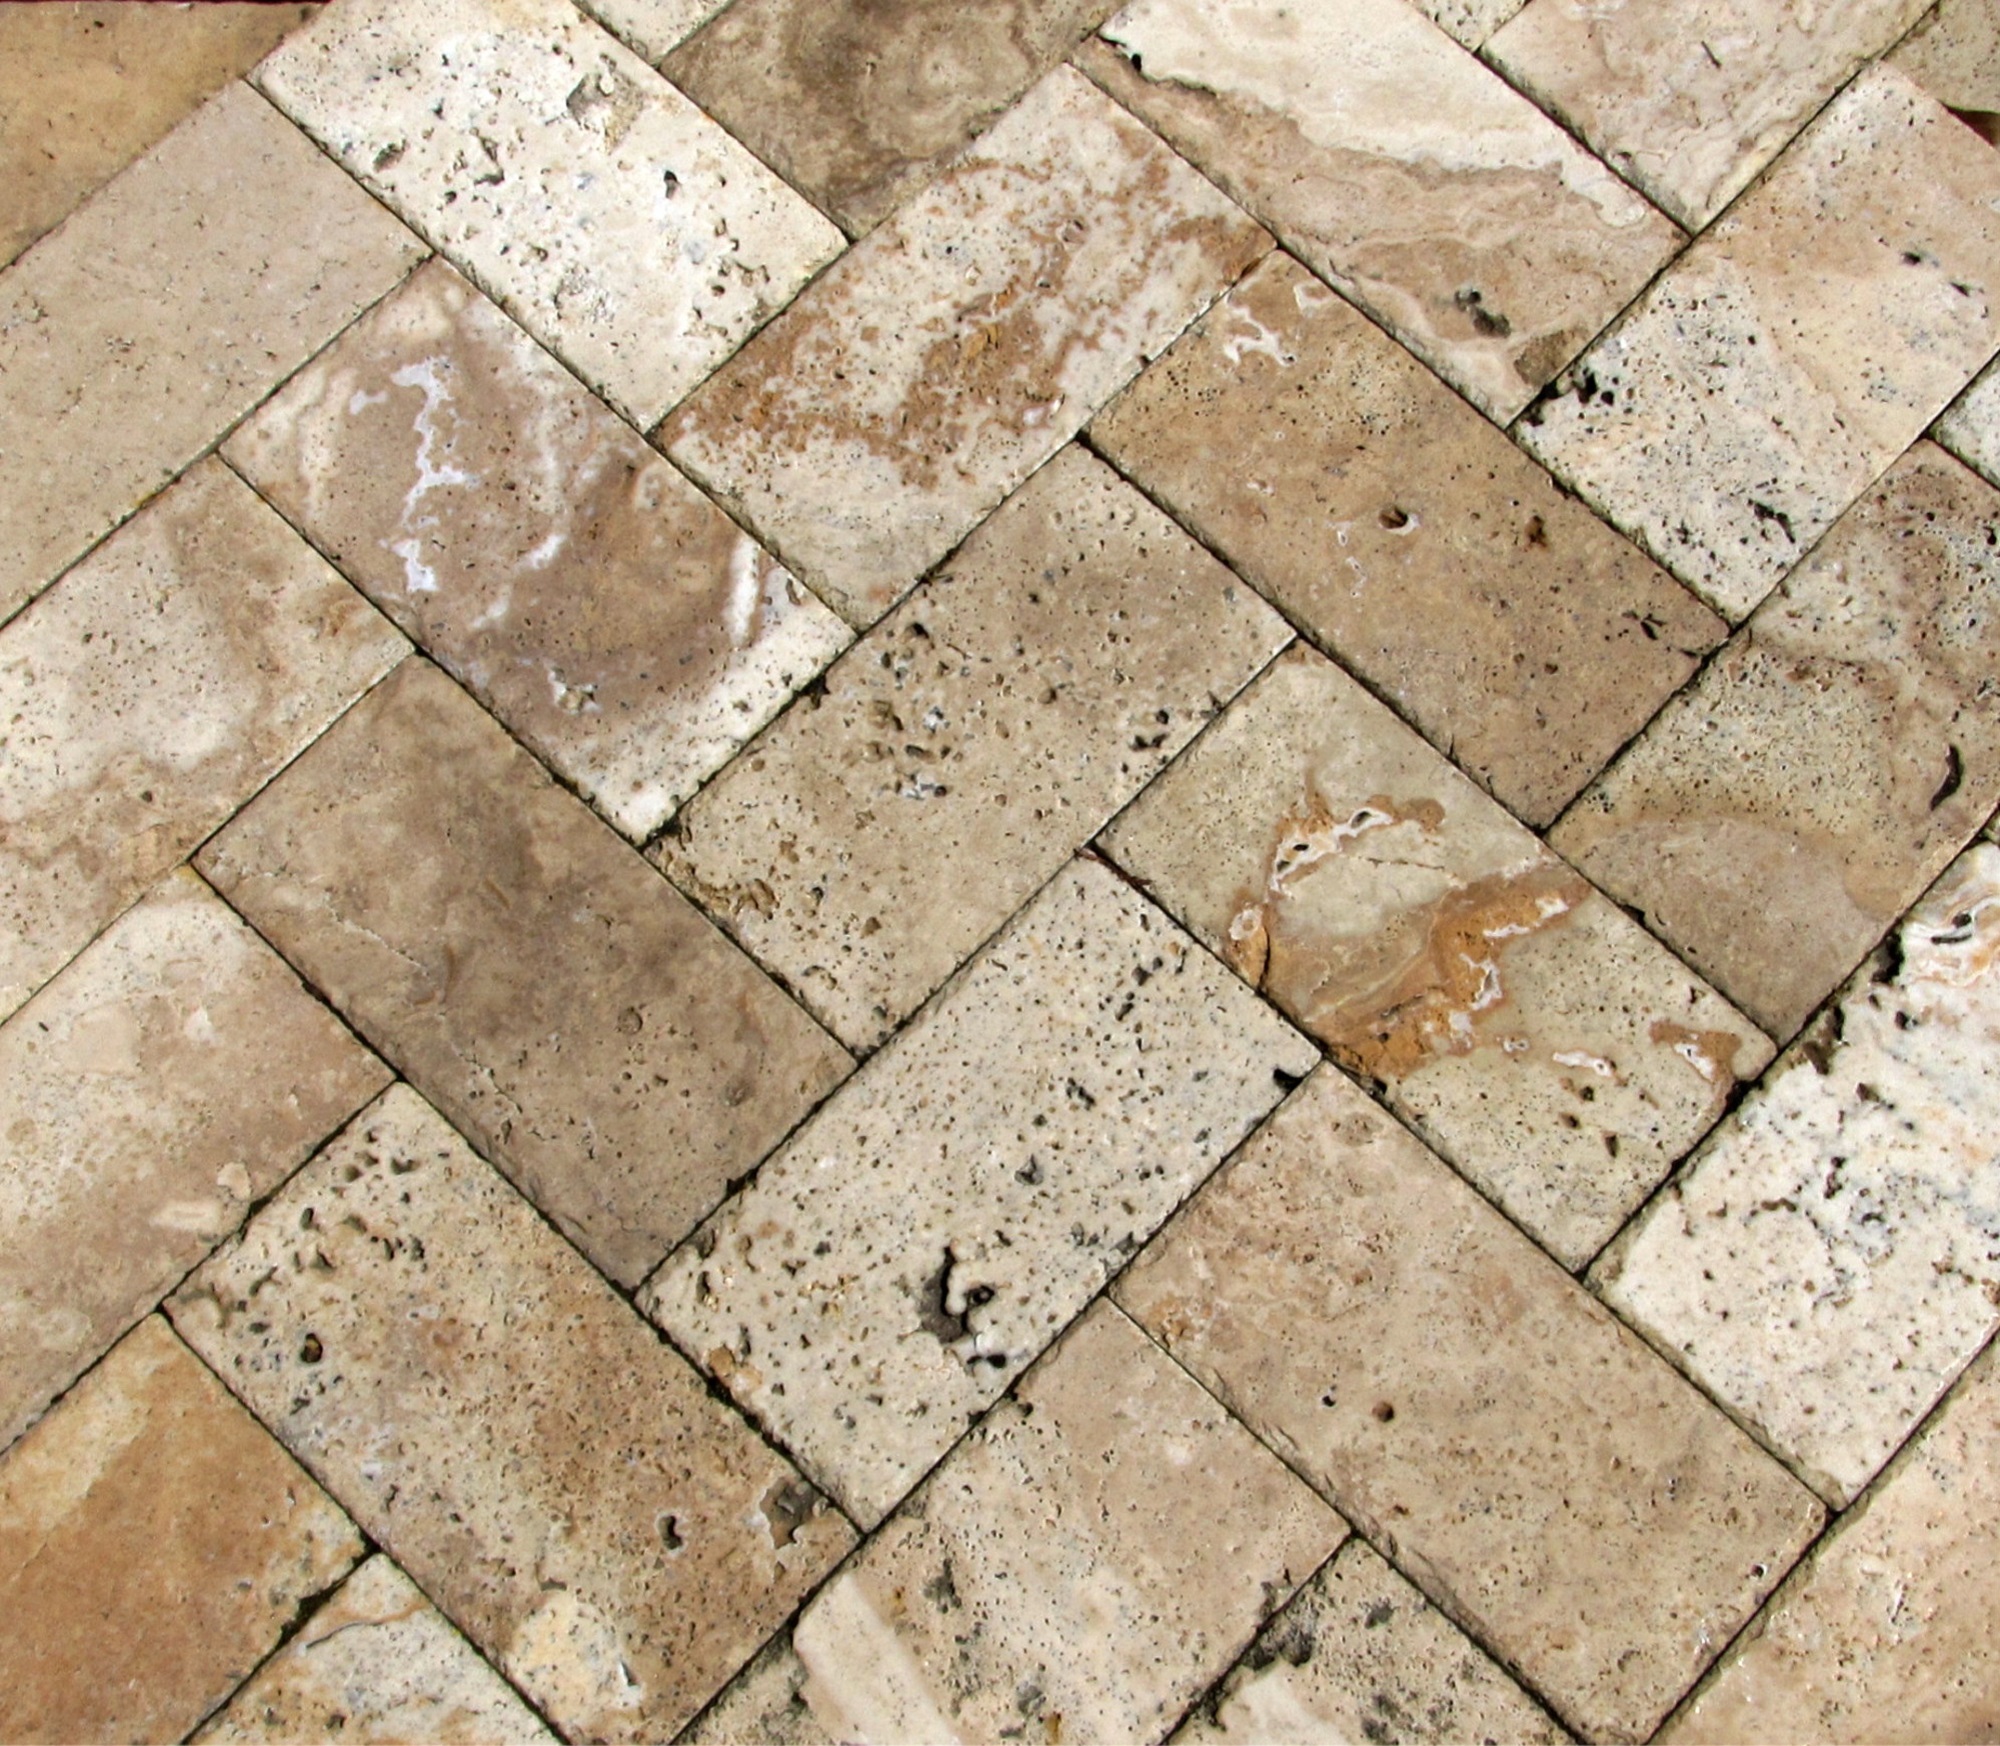
path, pathway, white, texture, sidewalk, floor, cobblestone, wall, pavement, walkway, pattern, soil, tile, stone wall, colorful, brick, material, art, bricks, footpath, brickwork, flooring, herringbone, road surface, flagstone